IPhone 14 Pro

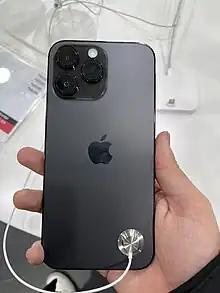
Back of the iPhone 14 Pro Max Space Black

The design of the iPhone 14 Pro and iPhone 14 Pro Max is almost identical to older iPhone models, such as the iPhone 12 Pro and 13 Pro. The iPhone 14 Pro and iPhone 14 Pro Max have a new front camera called the Dynamic Island. The Dynamic Island can now bubble up alerts instead of having a notification. This new feature is on the new iPhone 15 series (iPhone 15, iPhone 15 Plus, iPhone 15 Pro, iPhone 15 Pro Max), and iPhone 16 series (iPhone 16, iPhone 16 Plus, iPhone 16 Pro, iPhone 16 Pro Max). The iPhone 14 Pro and 14 Pro Max are available in four colors: Silver, Space Black, Gold and Deep Purple. Deep Purple replaced the Sierra Blue color used on the iPhone 13 Pro and iPhone 13 Pro Max.